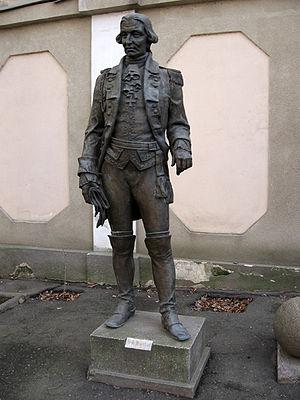
François-Paul Sainte de Wollant, né le 20 septembre 1752 à Anvers d'origine brabançonne et mort le 30 novembre 1818 à Saint-Pétersbourg en Russie, est un officier du génie des armées russes du prince Potemkine et du généralissime Souvorov.